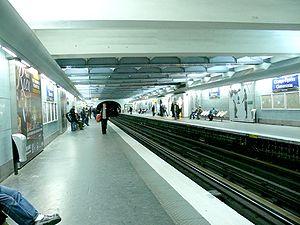
Champs-Élysées - Clemenceau est une station des lignes 1 et 13 du métro de Paris, située dans le 8ᵉ arrondissement de Paris.
La liste des stations du métro de Paris propose un aperçu des stations actuellement en service, fermées ou autres, du métro de Paris, en France. Le métro a ouvert en 1900 et comprend 302 stations et 383 points d'arrêt, depuis le 23 mars 2013. Les stations fermées ne sont pas comptées dans le total.